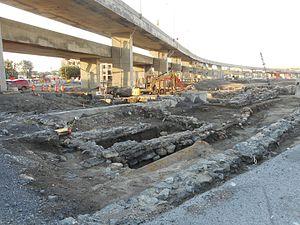
Site archéologique du village des Tanneries, sous l'échangeur Turcot, Montréal
L'échangeur Turcot est un échangeur autoroutier au sud-ouest de l'île de Montréal, au Québec.